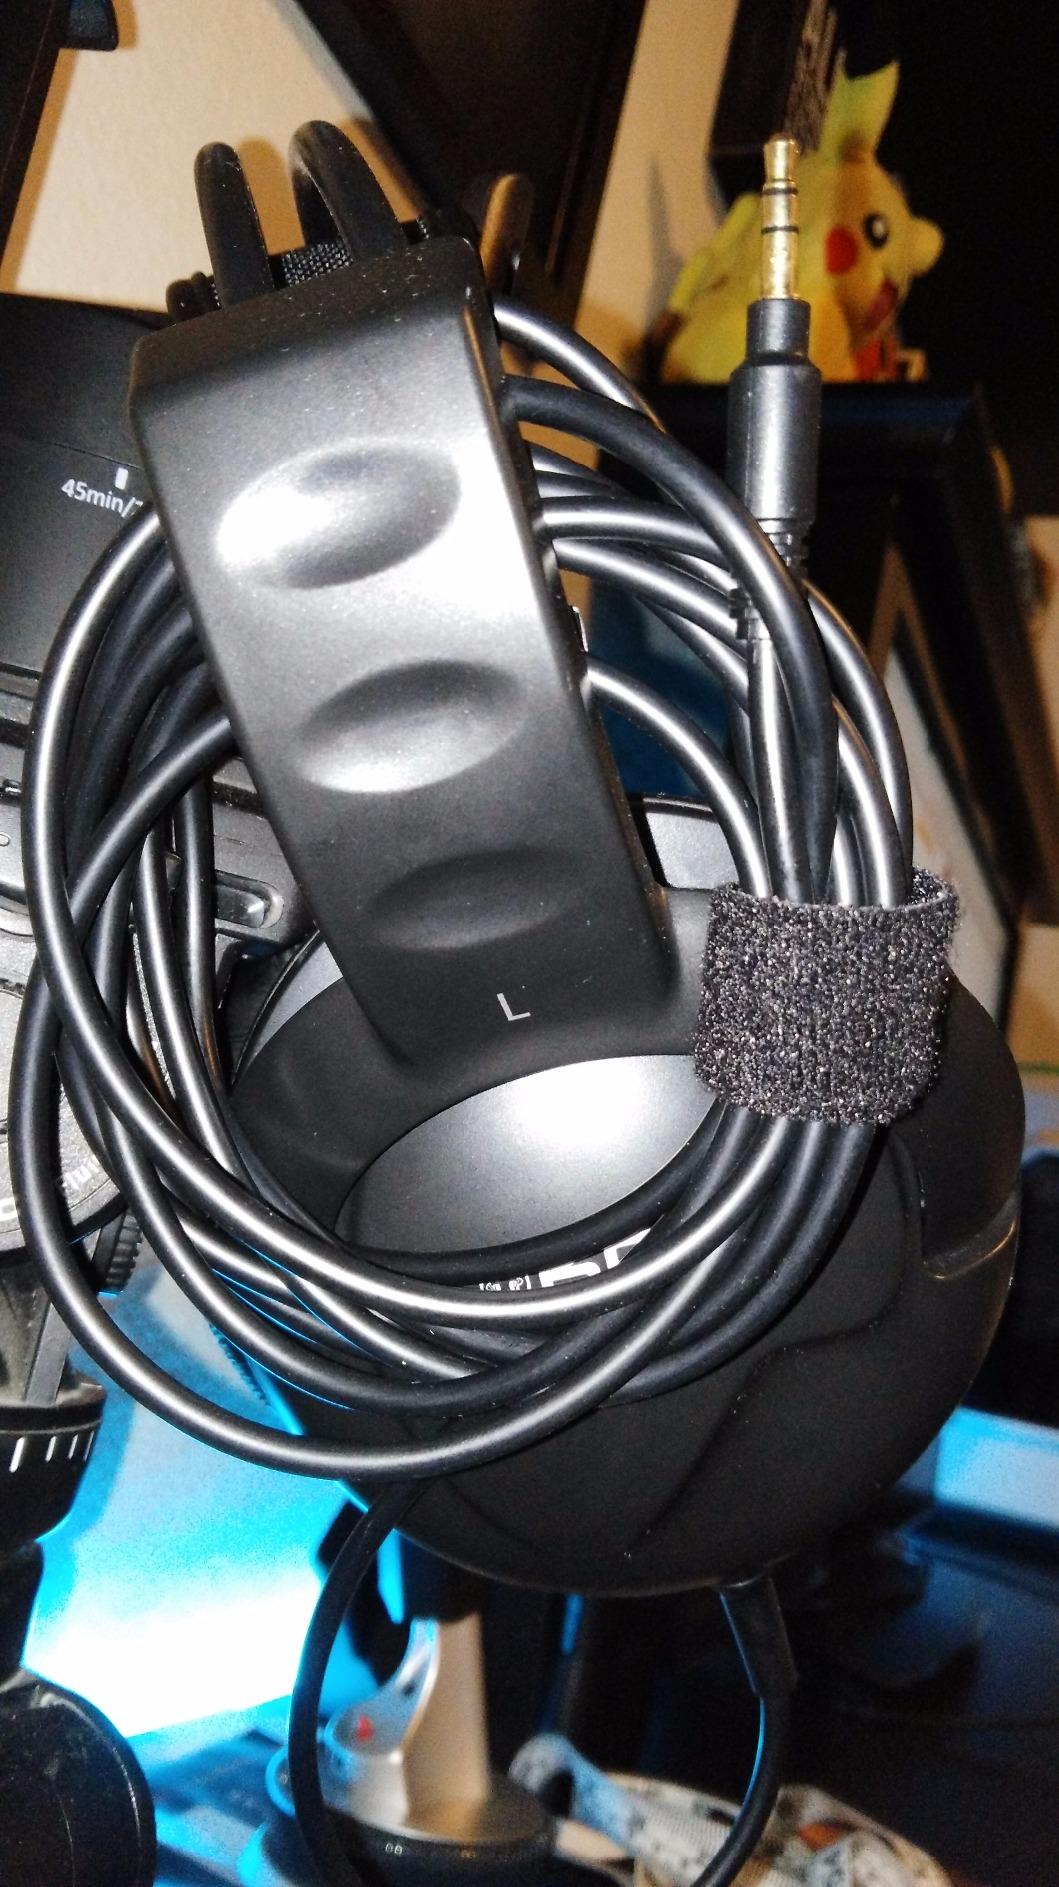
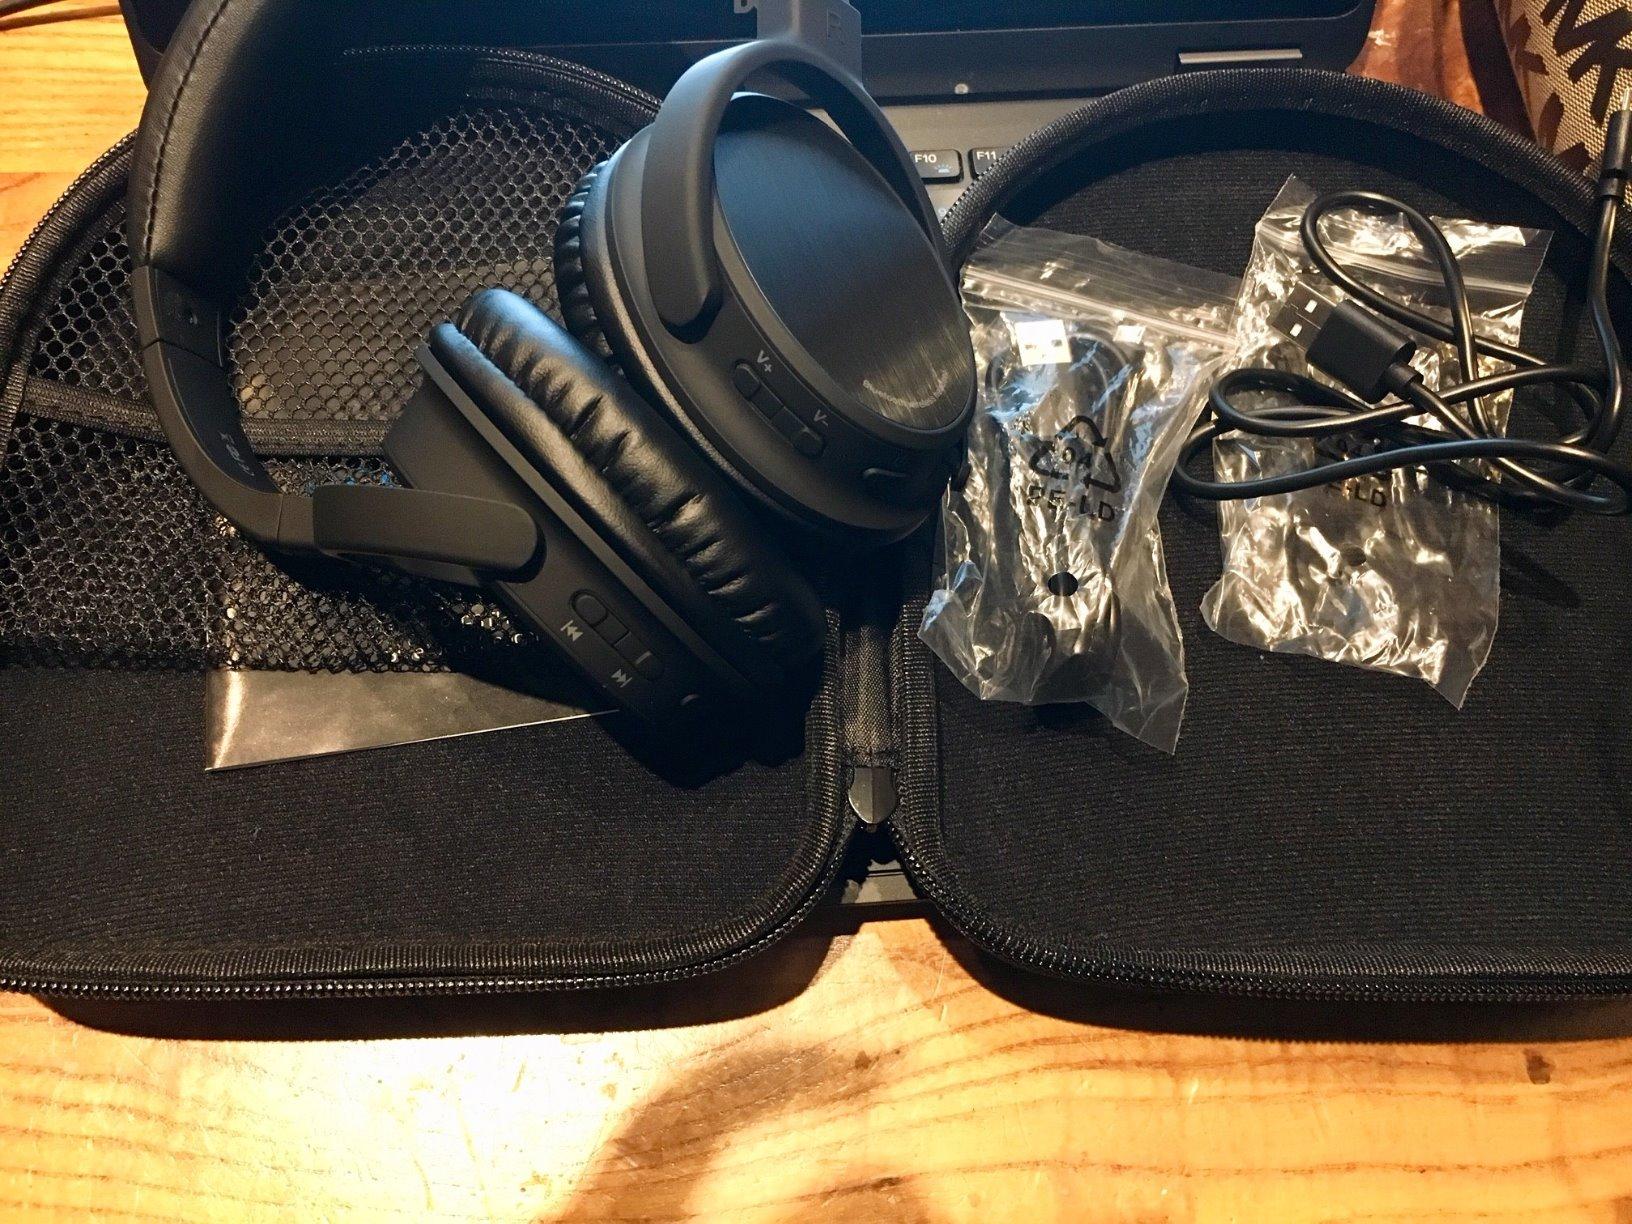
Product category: headphones
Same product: no